Munich-Langwied station

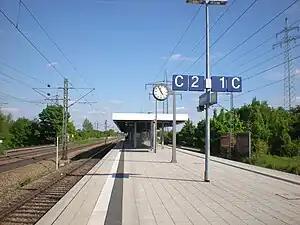
2012

Munich-Langwied station is a railway station in the Aubing-Lochhausen-Langwied borough of Munich, Germany.